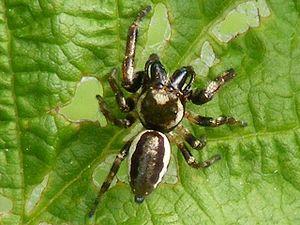
Eris militaris